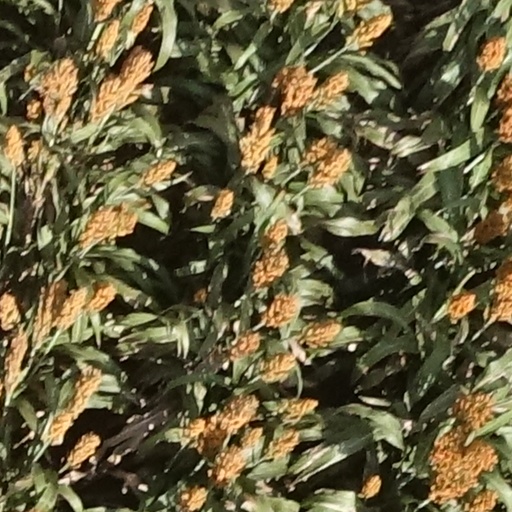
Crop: sorghum